Sommerville/Petitt House

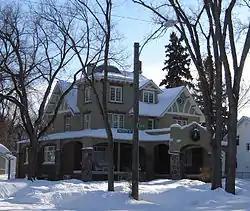
Sommerville/Petitt House

The Sommerville/Petitt House is a municipally-designated, historic building located in the Nutana neighbourhood of Saskatoon, Saskatchewan, Canada. The property is a -story, stucco-and-brick house in a blended Tudor Revival and Spanish Revival style constructed in 1912. Features of the building include a tower topped with a bell-cast dome, a large arched porch with porte-cochere, and a carriage entrance supported by fieldstone pillars.